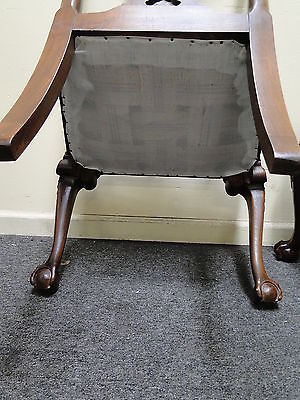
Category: chair